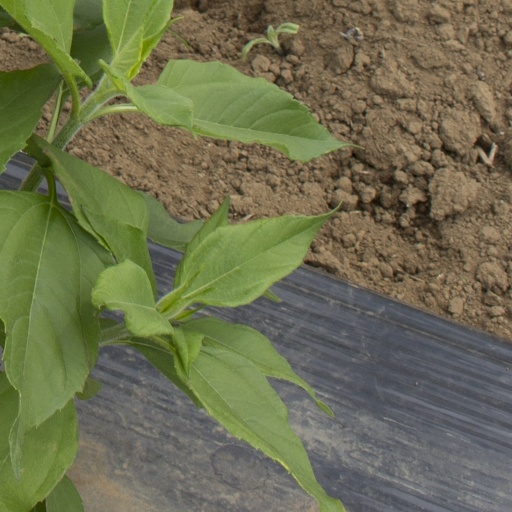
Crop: Jerusalem artichoke